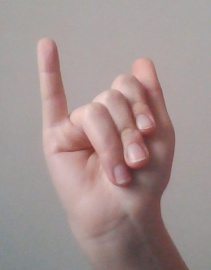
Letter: meem